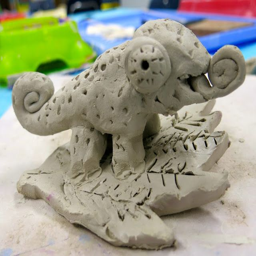
person : in the art room